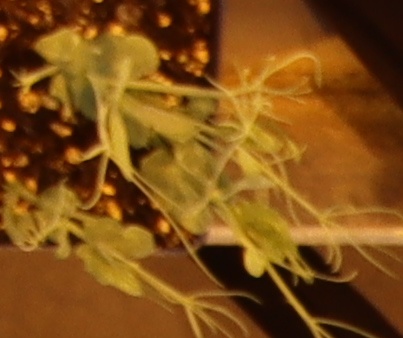
Label: Field Pea